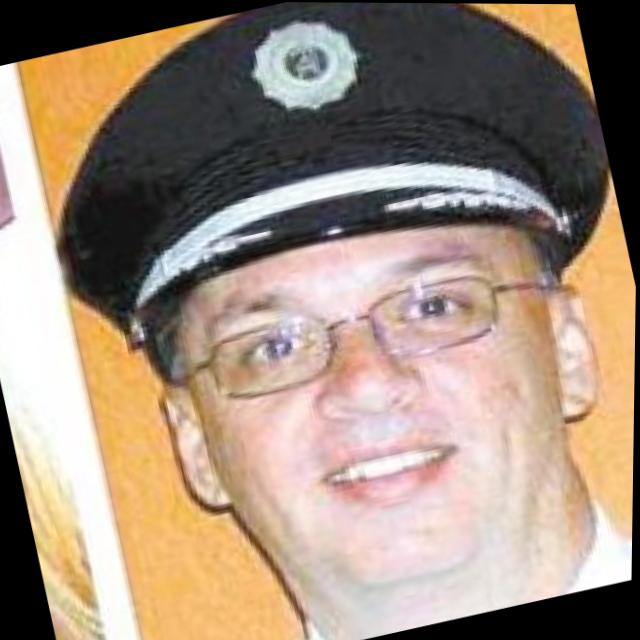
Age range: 21-44